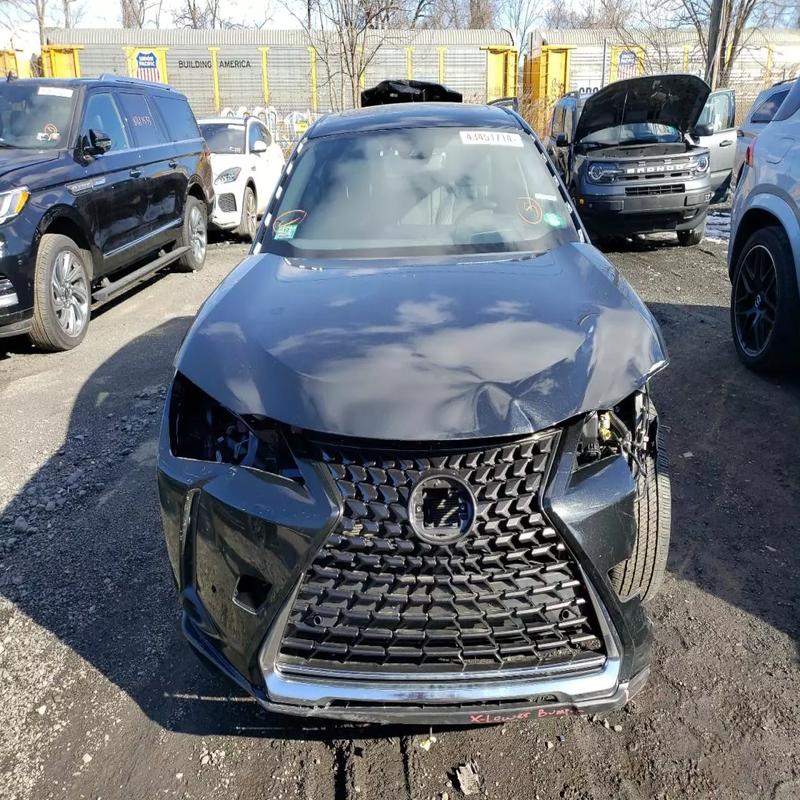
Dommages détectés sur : pare-choc avant, feu avant droit, feu avant gauche, capot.
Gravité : majeur